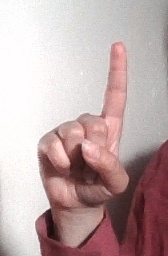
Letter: bb